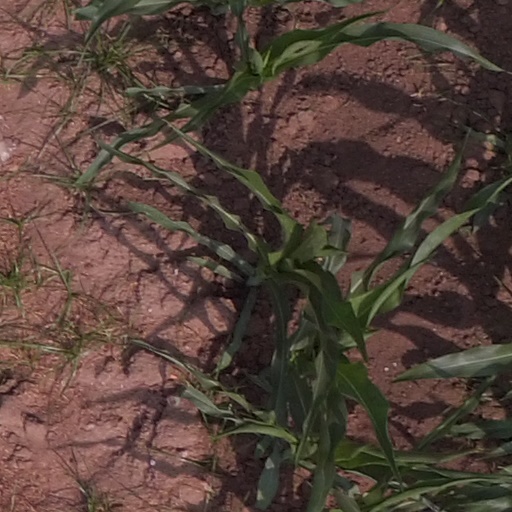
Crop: maize; corn